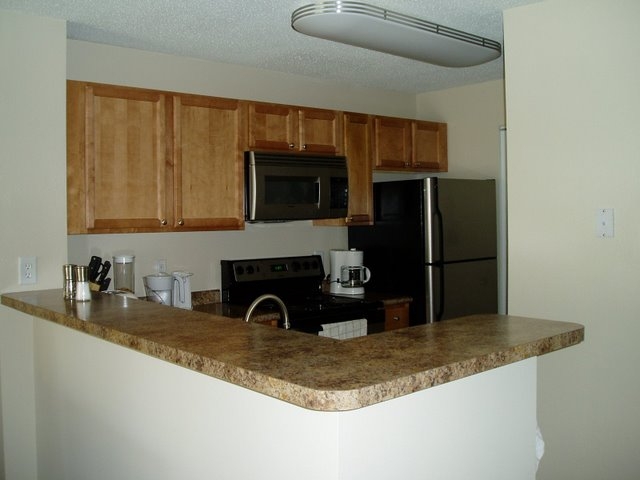
Room type: kitchen